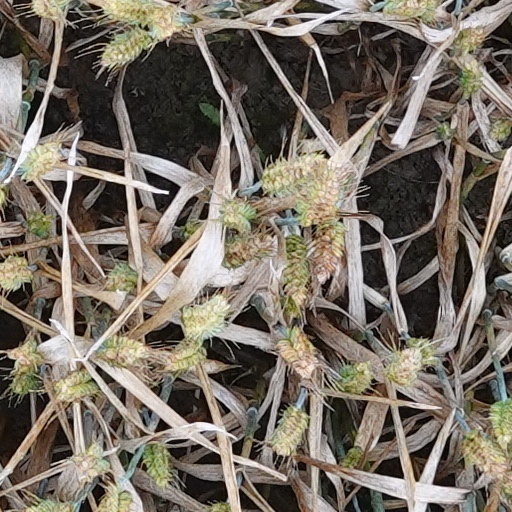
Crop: wheat